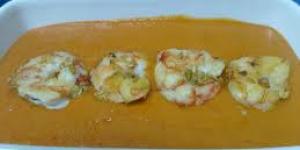
langostinos a la crema